Lahaul and Spiti district

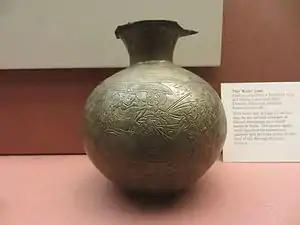
The 'Kulu Vase', dating to the first century B.C., which was found near Gondhla monastery in the mid-19th century.

Lahaul was under the influence of the kingdom of Ladakh until the early 17th century. But the rulers of Chamba and Kullu also vied for control over Lahaul in that period. In the 17th century, Lahaul came under the influence of the Rajas of Kullu, particularly under the reign of Raja Biddhi Singh (r. 1672-1688) and his successor Raja Man Singh (r. 1688-1719). In the early 19th century, Sikh forces captured Lahaul. After the Anglo-Sikh War of 1845-46, Lahaul came under the rule of the British Raj.